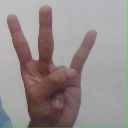
अक्षर: क्ष